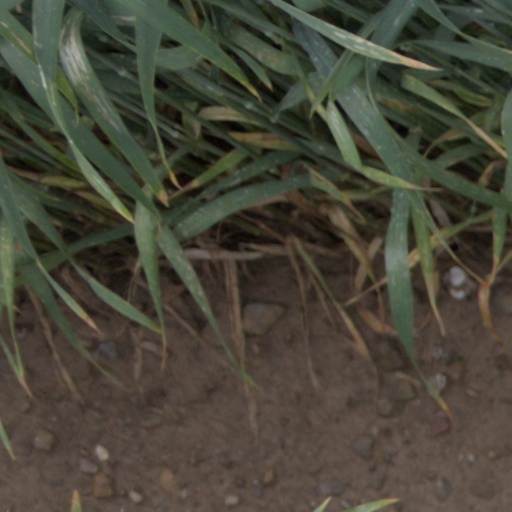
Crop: wheat